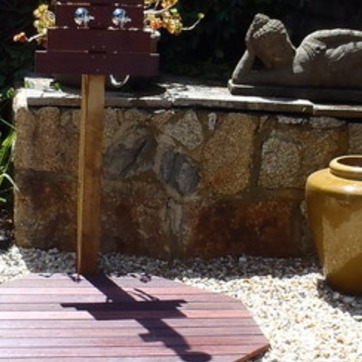
Material: stone